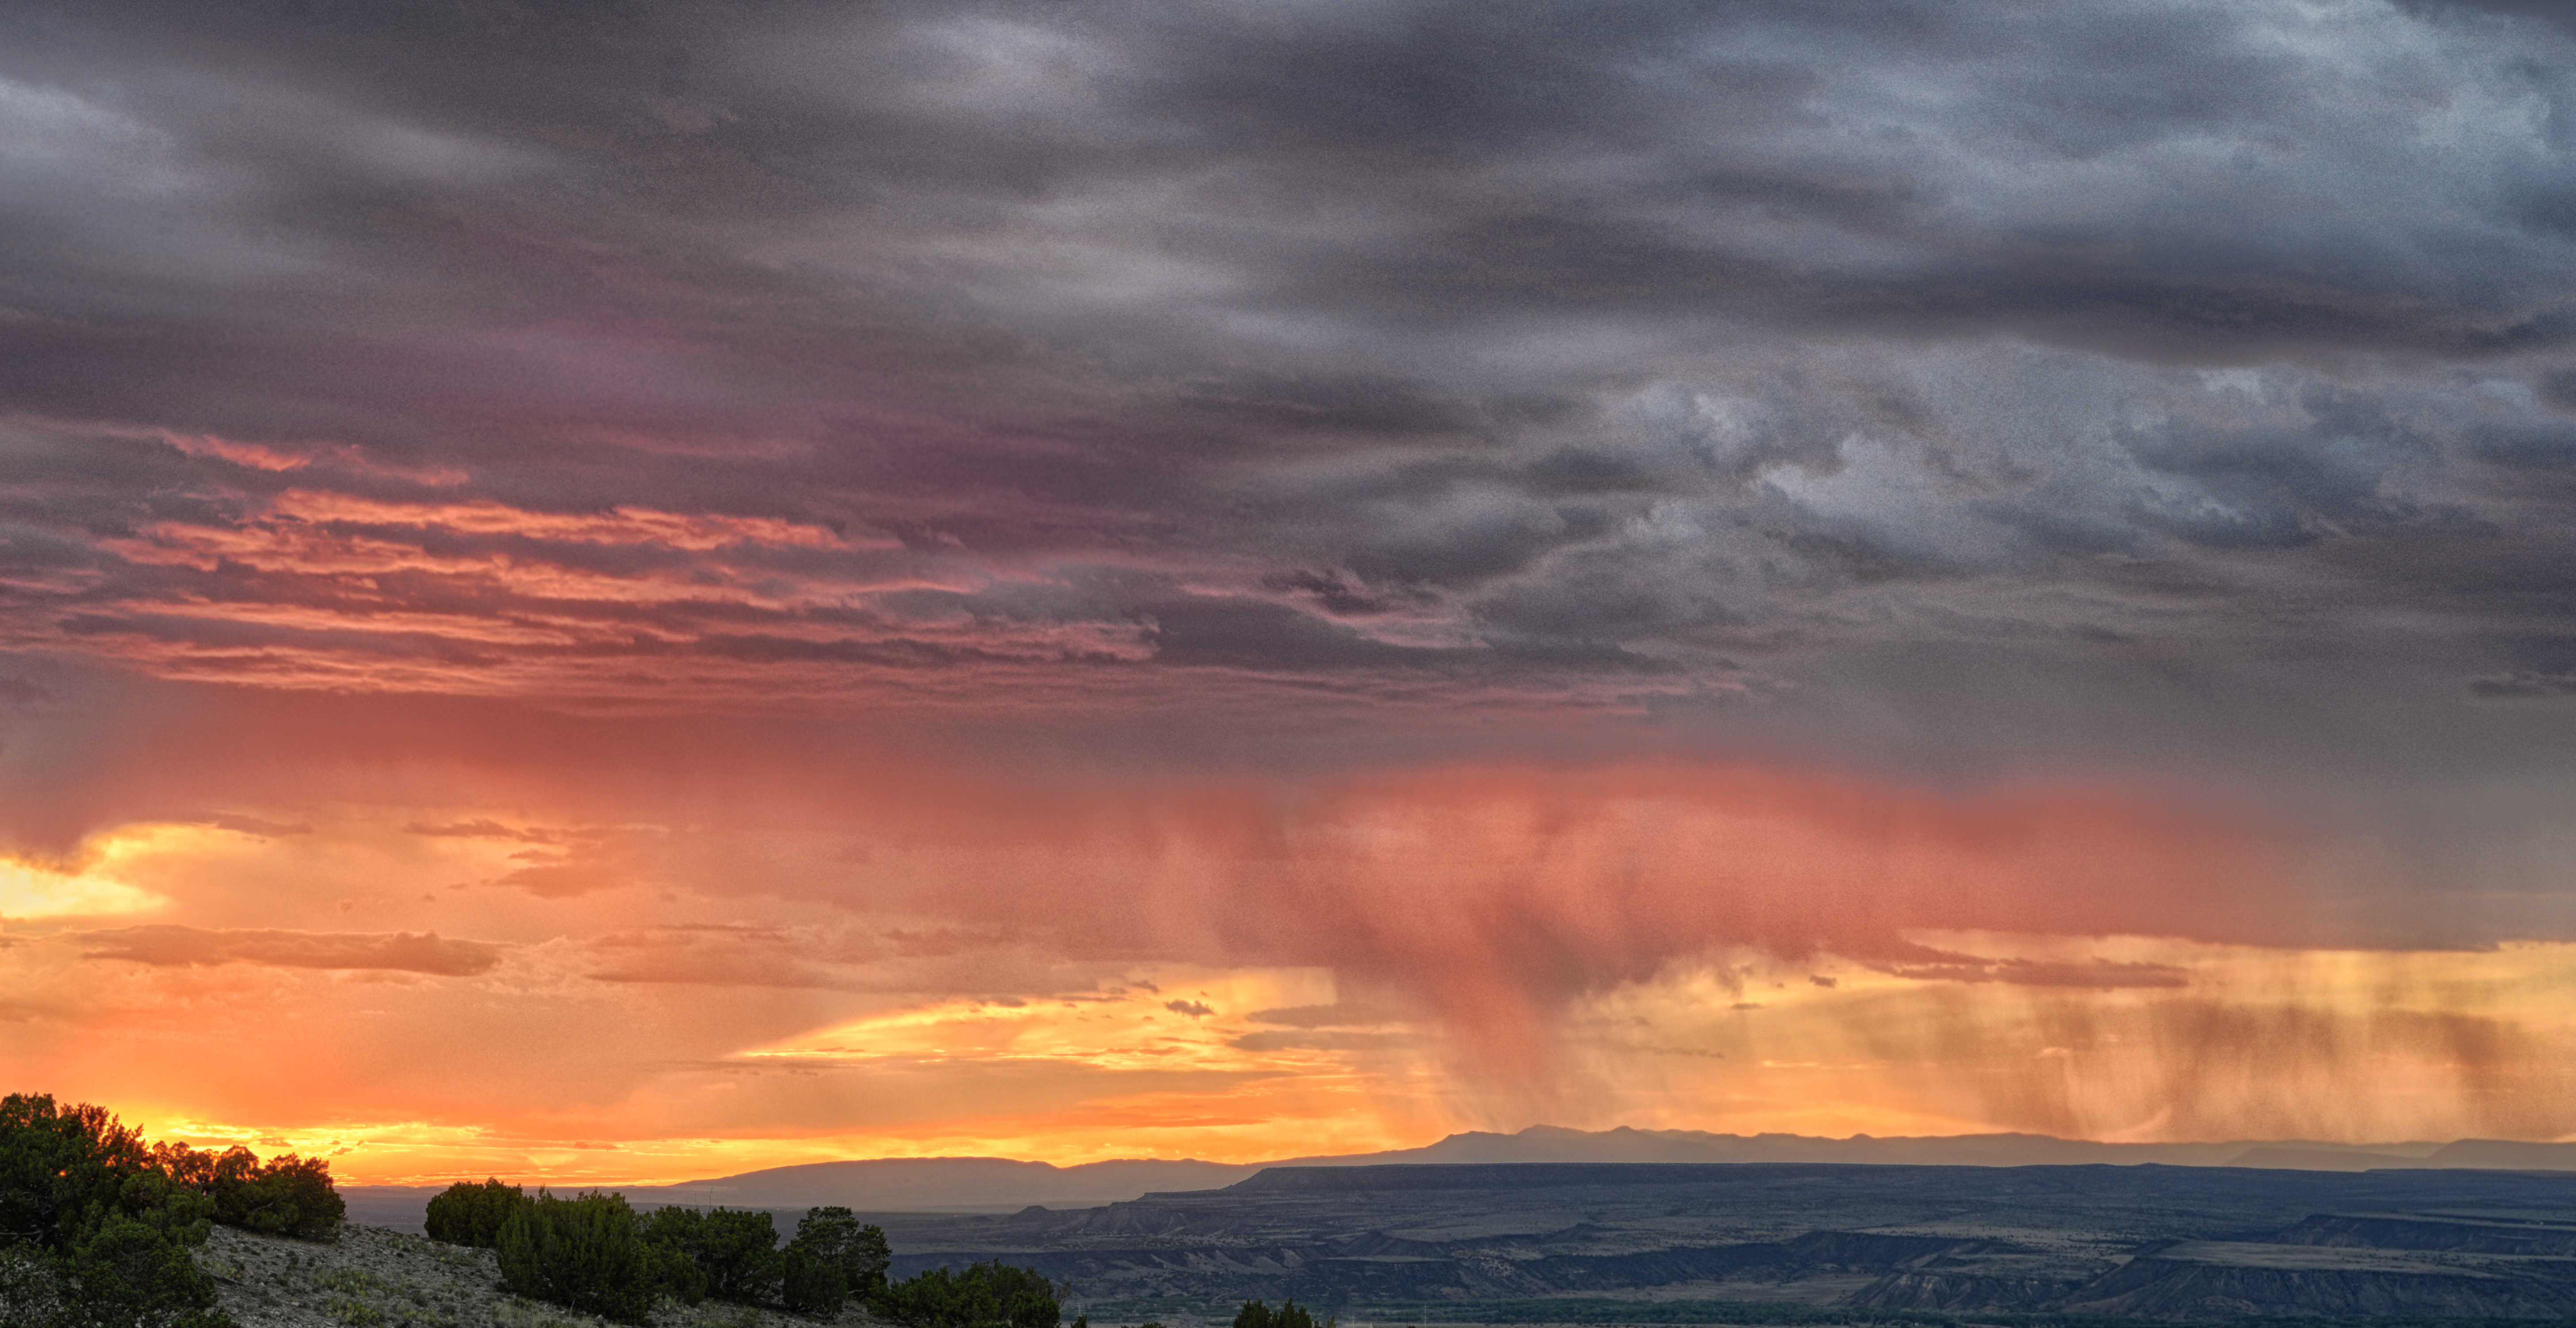
horizon, mountain, cloud, sky, sunrise, sunset, morning, dawn, atmosphere, dusk, evening, weather, cumulus, nikond800e, afterglow, meteorological phenomenon, red sky at morning